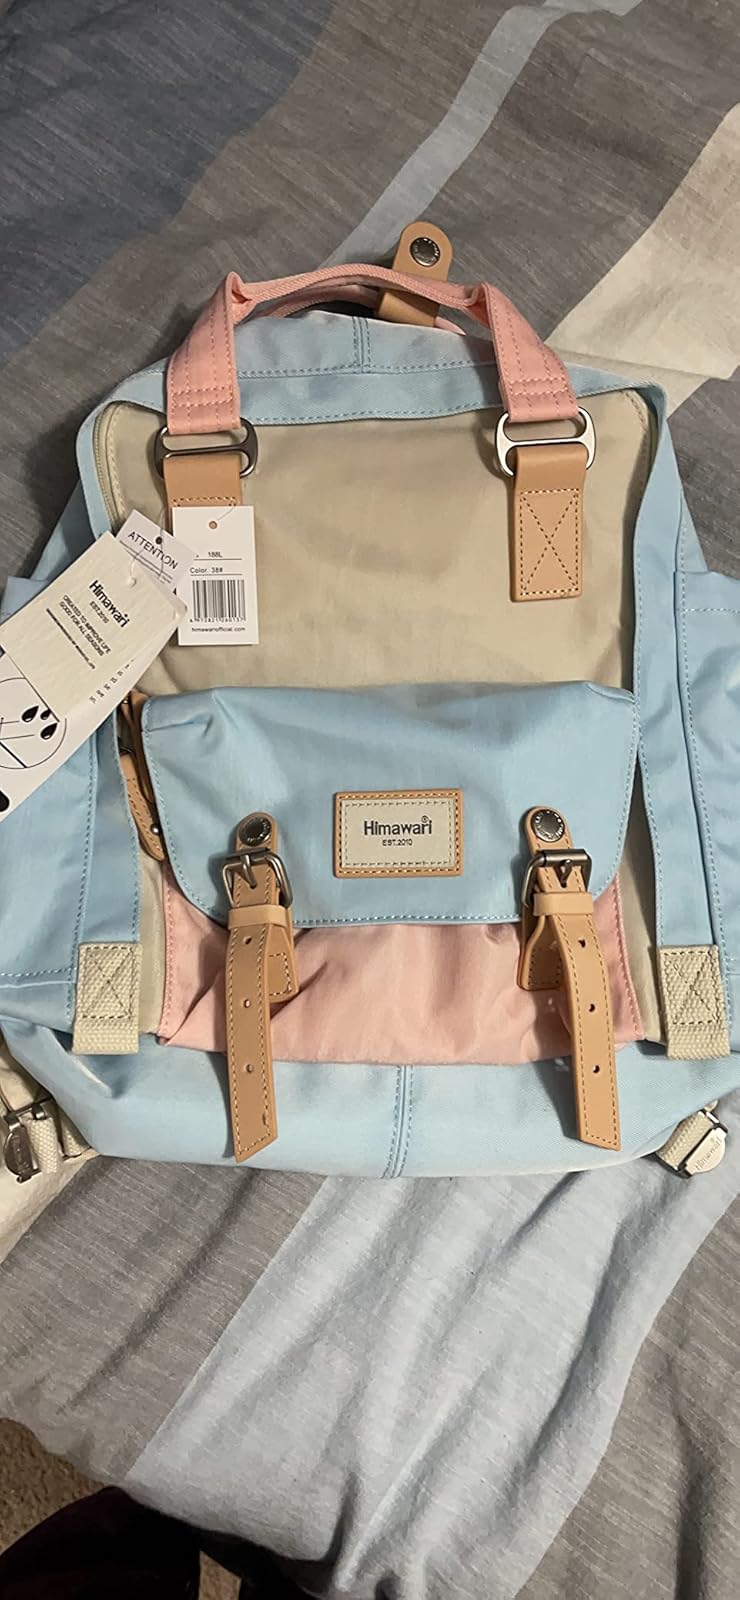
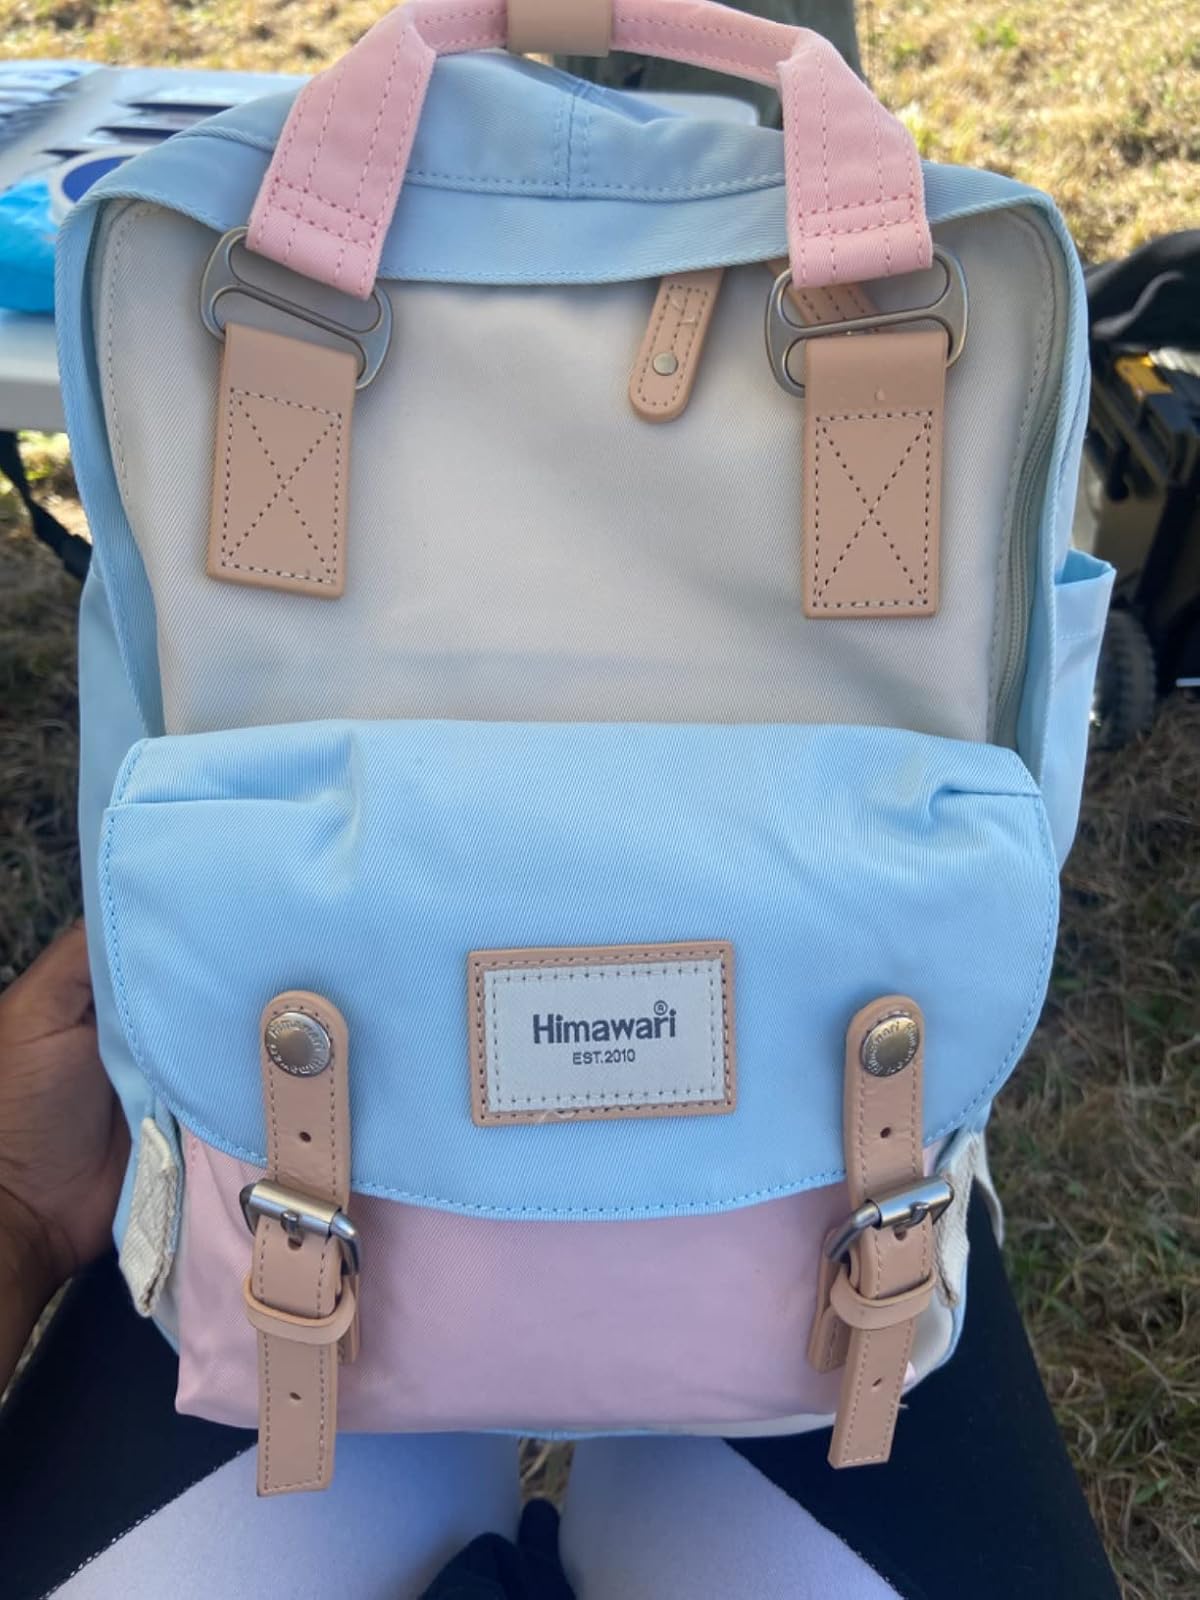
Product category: bag
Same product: yes